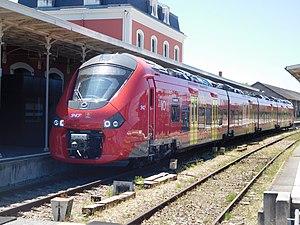
Régiolis aux nouvelles couleurs LiO stationné en gare d'Albi-Ville.
Le TER Occitanie est le réseau de lignes TER qui couvre la région administrative Occitanie, autorité organisatrice de transports depuis le 7 août 2017. Ce réseau est le résultat de la fusion des anciens réseaux TER Midi-Pyrénées et TER Languedoc-Roussillon propres aux anciennes régions.